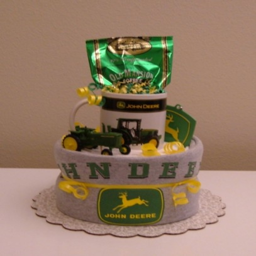
sock & garment with coffee mug ... for the man who has everything